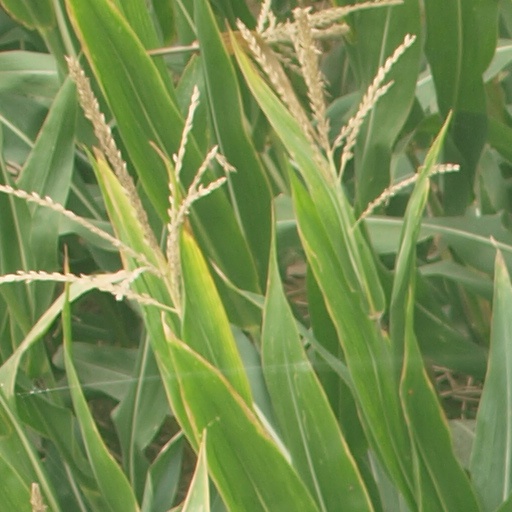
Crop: maize; corn